R v Wallace

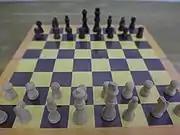
Wallace received a telephone message at his chess club requesting he attend a meeting on the night of his wife's murder

R v Wallace (1931) 23 Cr App R 32 is a leading English criminal case, the first time a conviction for murder was overturned on the ground that the verdict "cannot be supported, having regard to the evidence", as provided for by Section 4(1) of the Criminal Appeal Act 1907. The headnote states: "The Court will quash a conviction founded on mere suspicion".